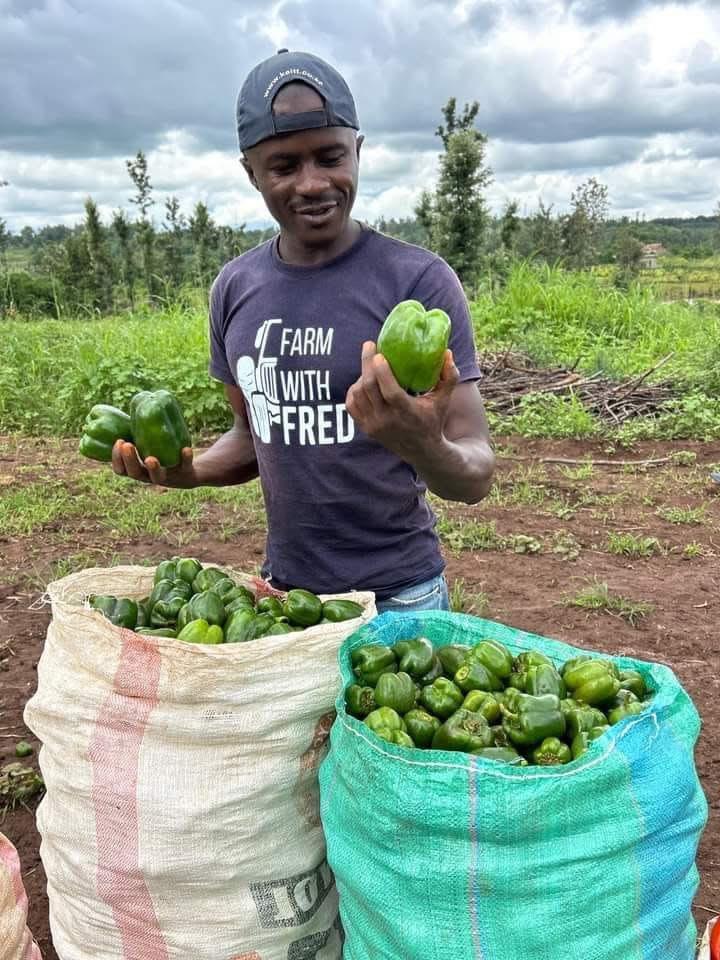
Mkulima amesimama shambani akiwa ameshika pilipili hoho za kijani mkononi huku magunia mawili yaliyojaa mazao hayo yakiwa mbele yake kwa ajili ya kuuzwa au kusafirishwa.